Indo-European migrations

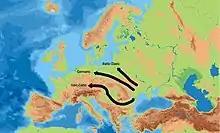
IE migrations north and south of the Carpathian Mountains, and the subsequent development of Celtic, Germanic, and Balto-Slavic, according to Anthony (2007)

According to Mallory, "The origin of the Yamnaya culture is still a topic of debate," with proposals for its origins pointing to both Khvalynsk and Sredny Stog. The Khvalynsk culture (4700–3800 BCE) (middle Volga) and the Don-based Repin culture (ca.3950–3300 BCE) in the eastern Pontic-Caspian steppe, and the closely related Sredny Stog culture (–3500 BCE) in the western Pontic-Caspian steppe, preceded the Yamnaya culture (3300–2500 BCE). According to Anthony, the Yamnaya culture originated in the Don-Volga area at ca. 3400 BCE, arguing that late pottery from these two cultures can barely be distinguished from early Yamnaya pottery.